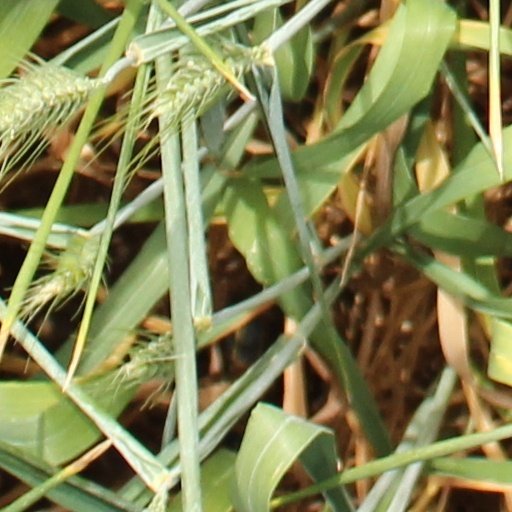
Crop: wheat